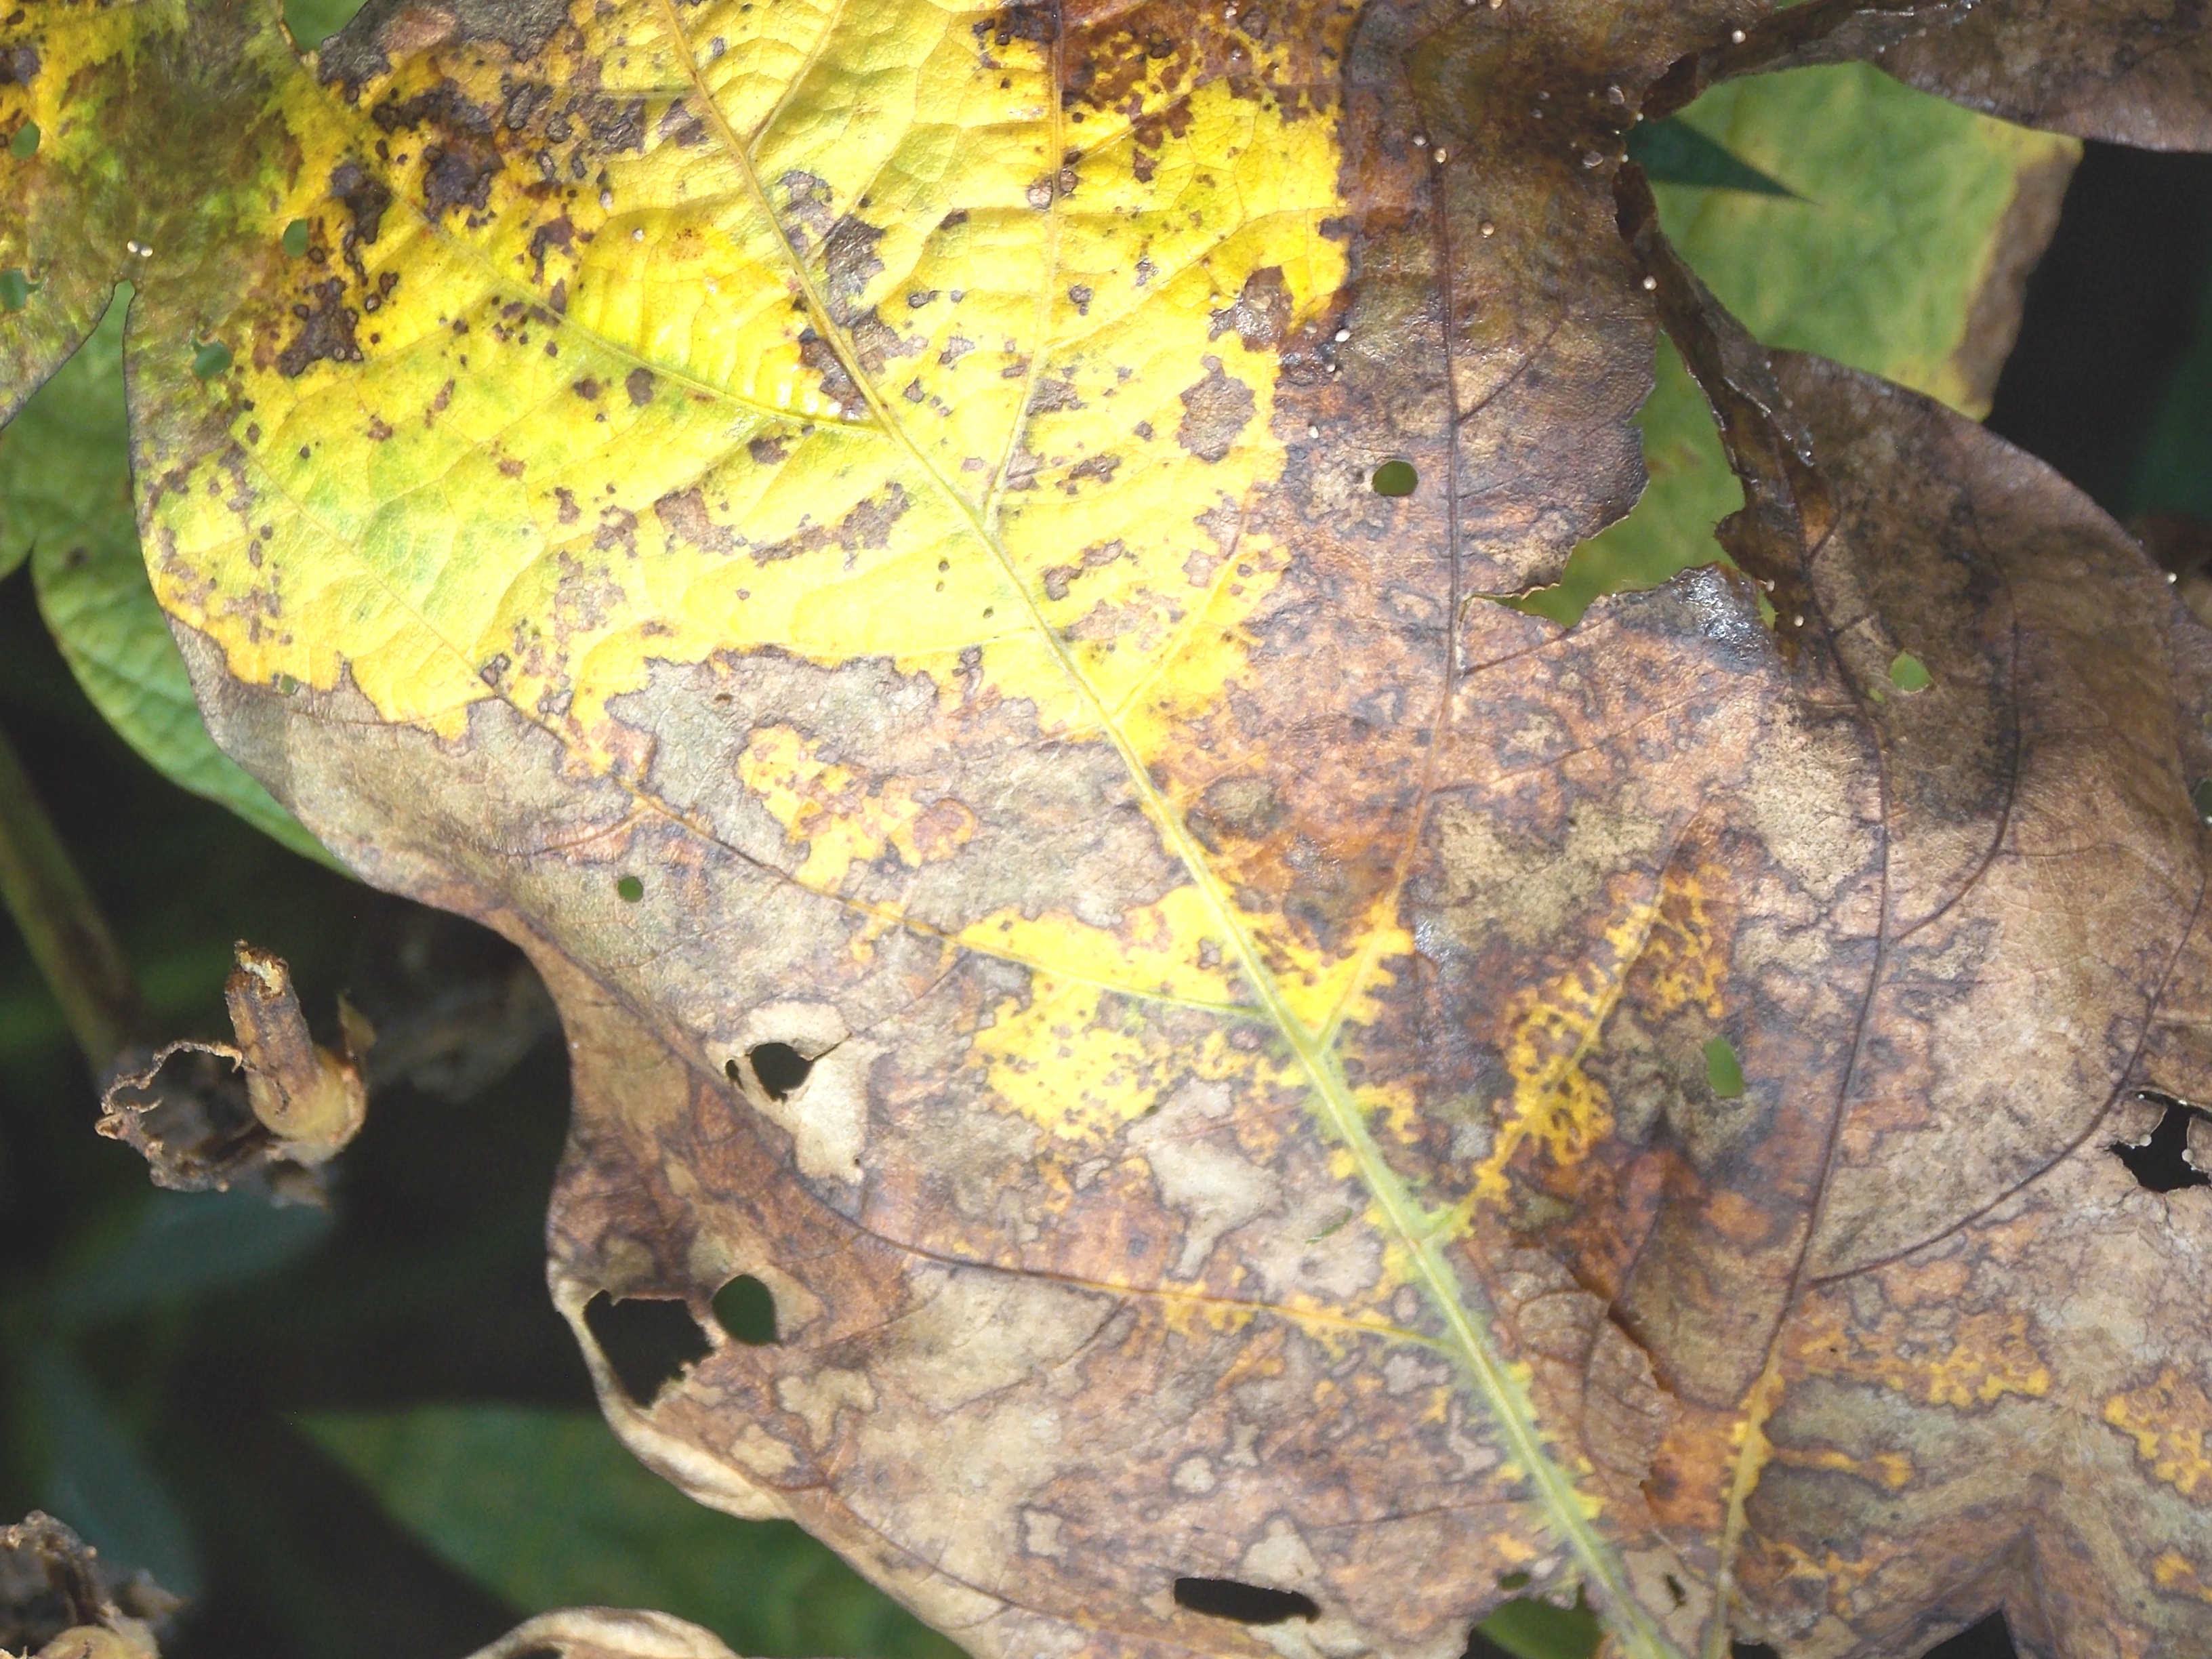
Label: Disease